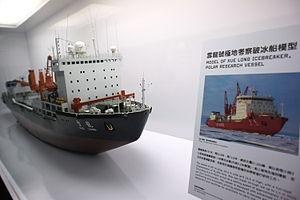
Le MV Xue Long [en chinois : 雪龙] est un brise-glace et navire de recherche chinois.